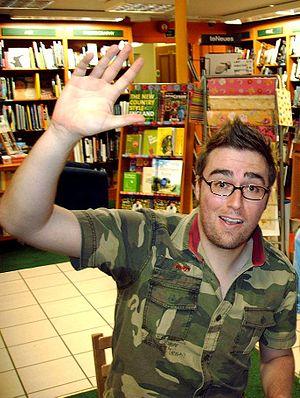
Assassin's Creed II est un jeu vidéo d'action-aventure et d'infiltration développé par le studio Ubisoft Montréal. Les versions Xbox 360 et Playstation 3 sont sorties en novembre 2009, et maintenant compatibles avec la Xbox One et la Playstation 4. Le jeu est aussi paru en version PC en mars 2010, avec un système de protection anti-piratage qui a été vivement critiqué.